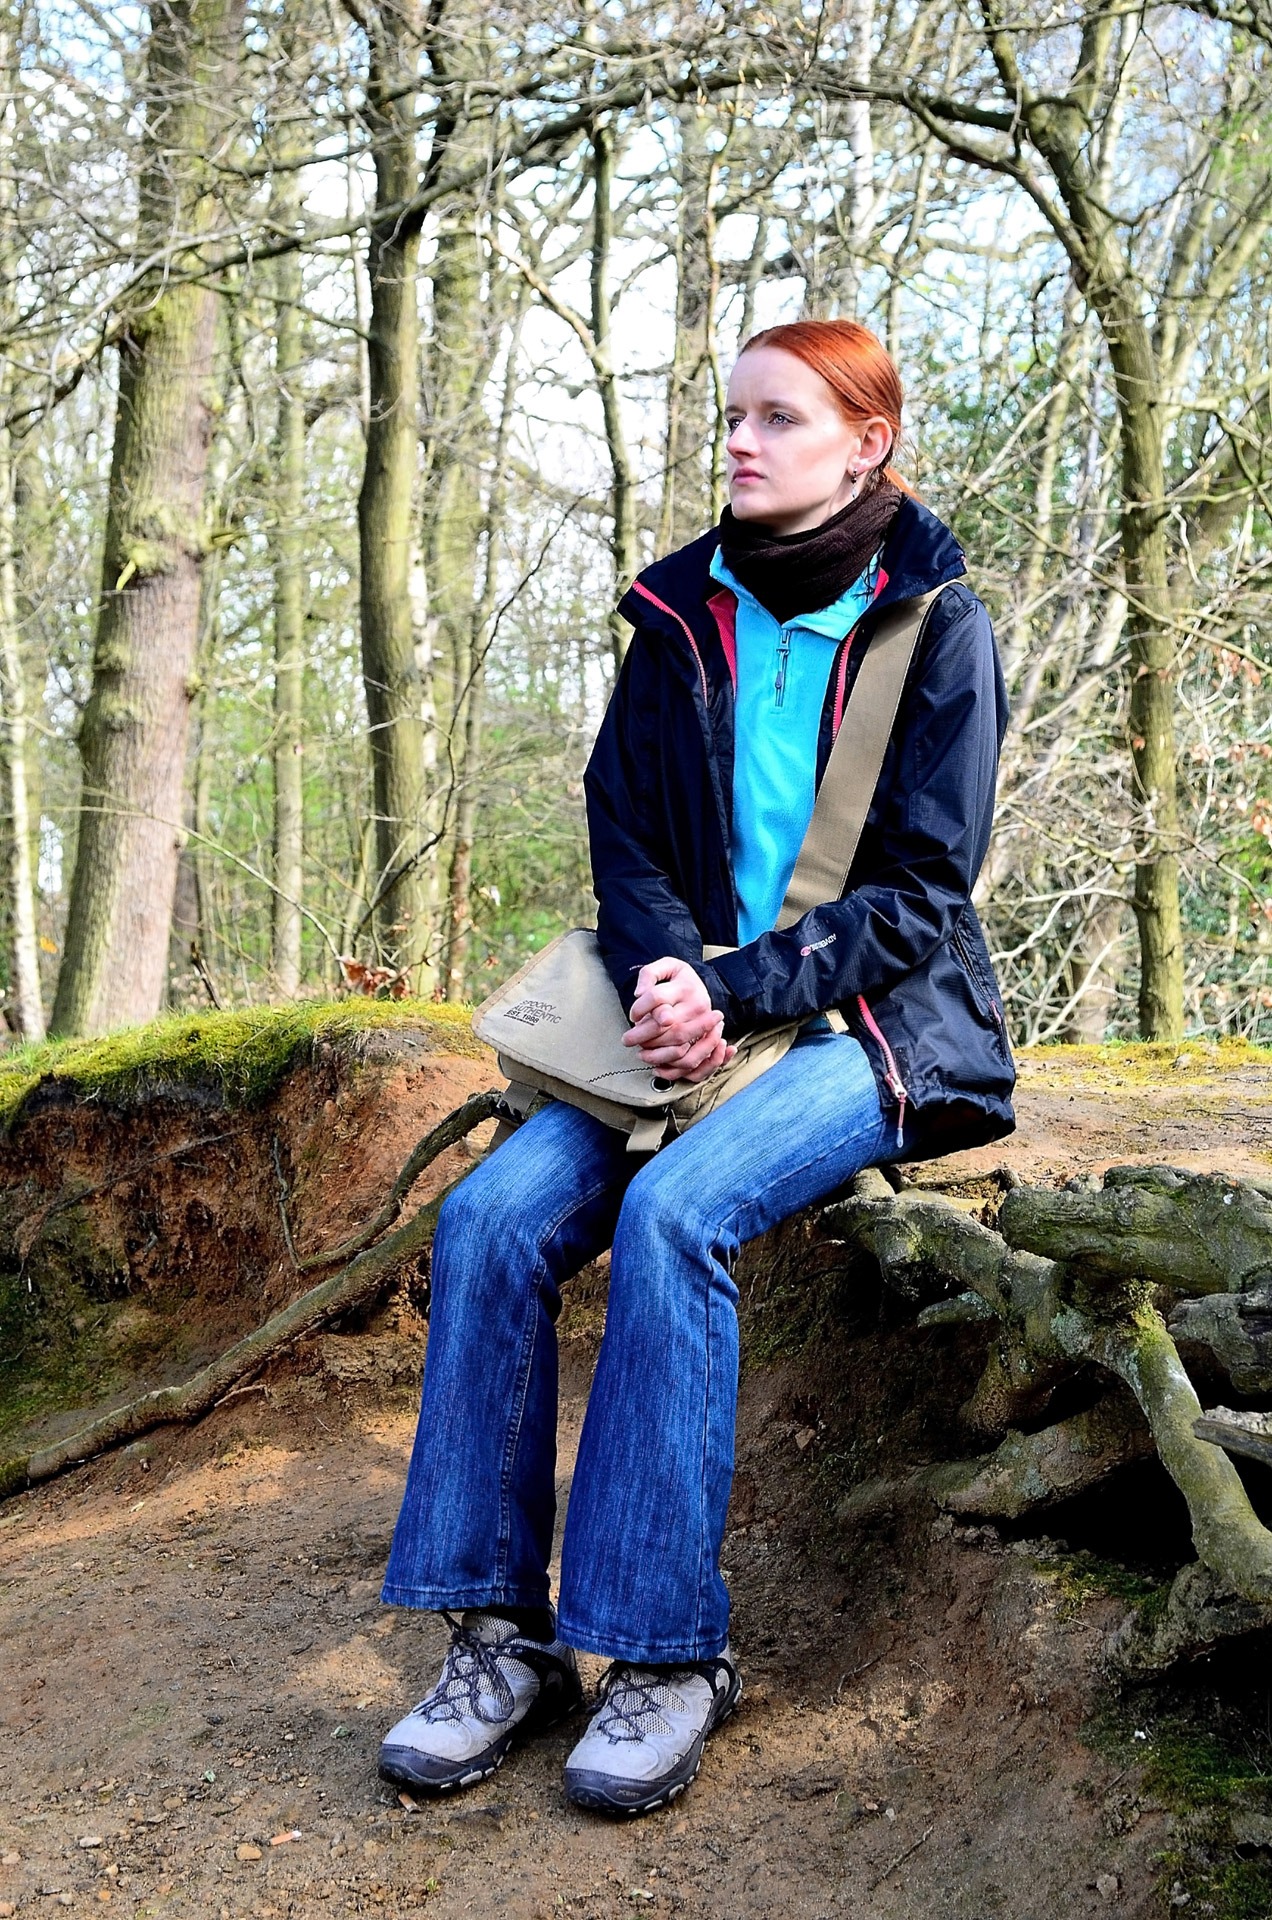
tree, nature, forest, branch, walking, person, winter, people, girl, woman, male, walk, spring, relax, hike, sitting, autumn, fresh, blue, rest, season, sit, girlfriend, trees, wife, branches, mum, condition, human positions